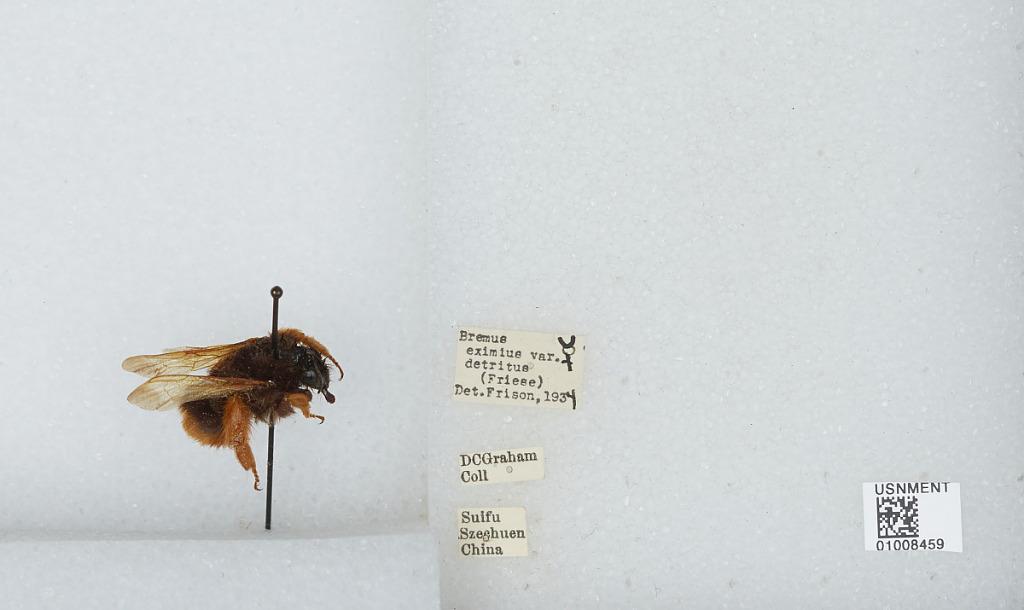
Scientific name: Bombus (Rufipedibombus) eximius Smith
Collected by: D. Graham
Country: China
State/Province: Sichuan
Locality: Yibin
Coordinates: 28.77, 104.62
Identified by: Frison